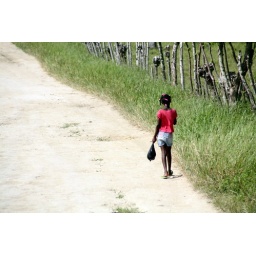
A little girl walking down a dirt road in Dominican Republic.